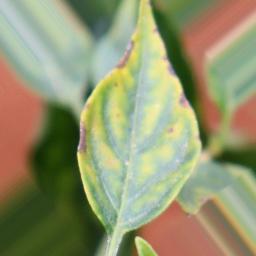
Label: nutritional